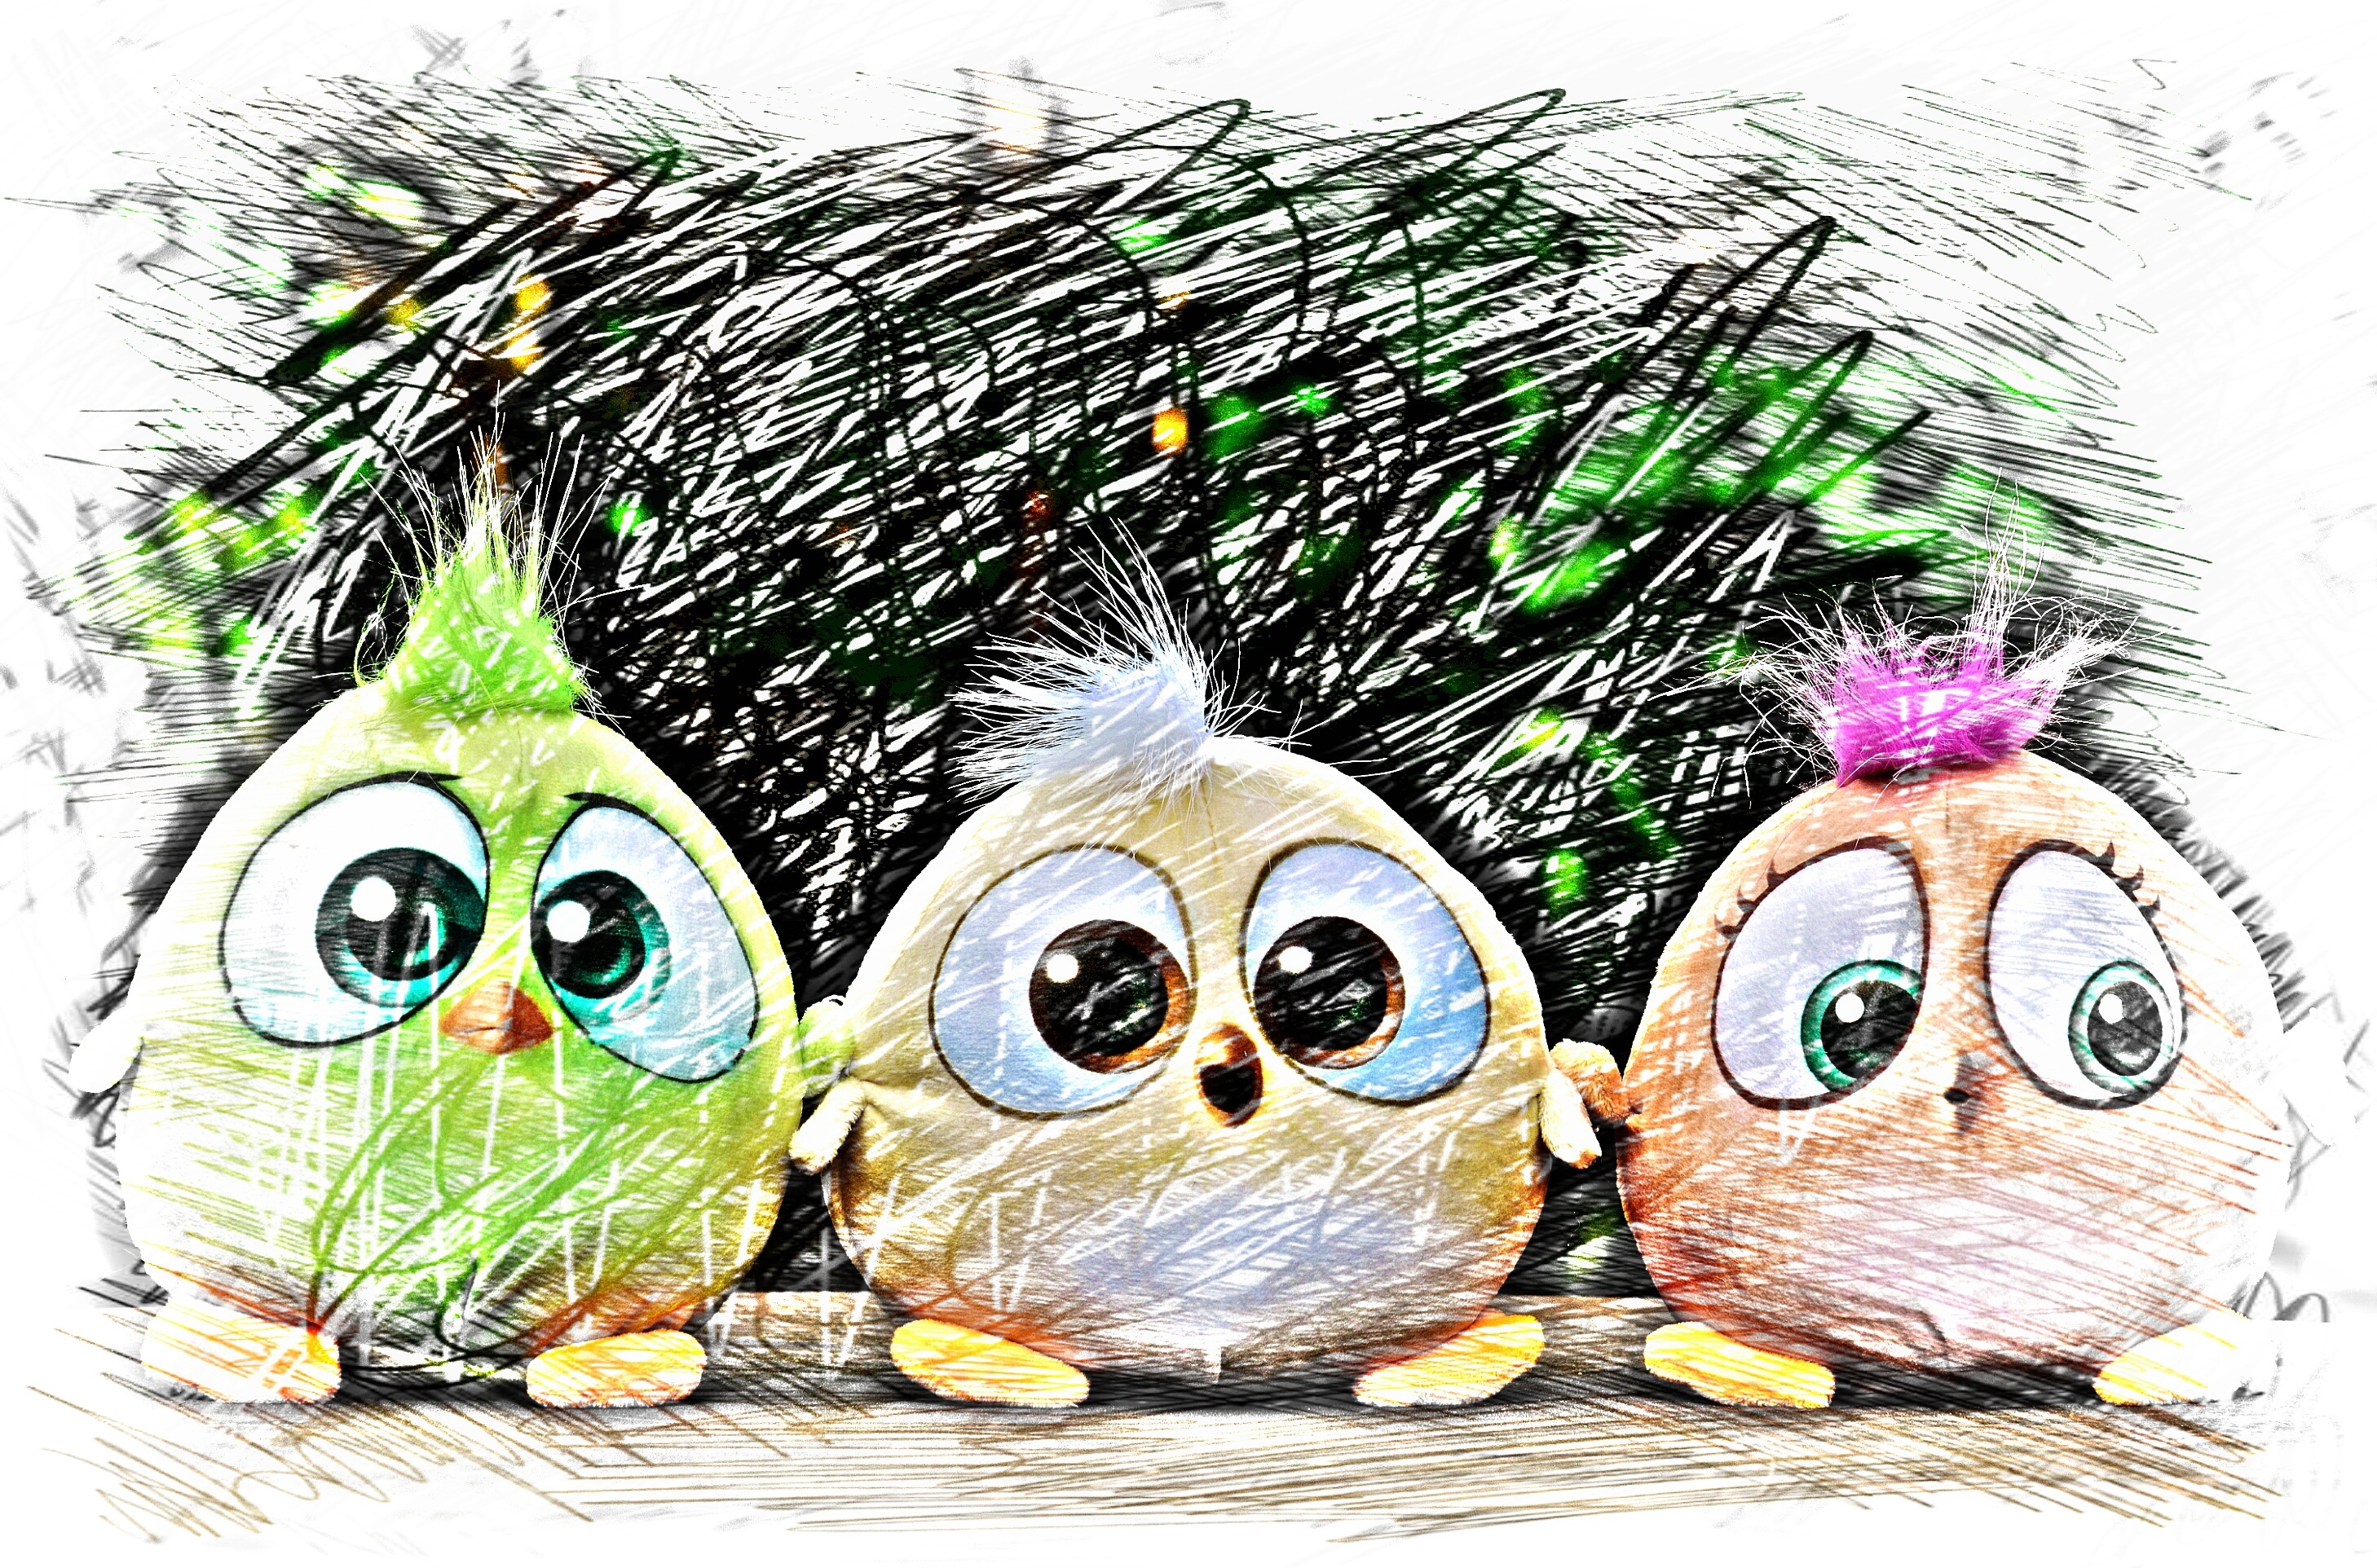
bird, sweet, cute, colorful, owl, bird of prey, art, sketch, drawing, illustration, head, funny, birdie, cartoon